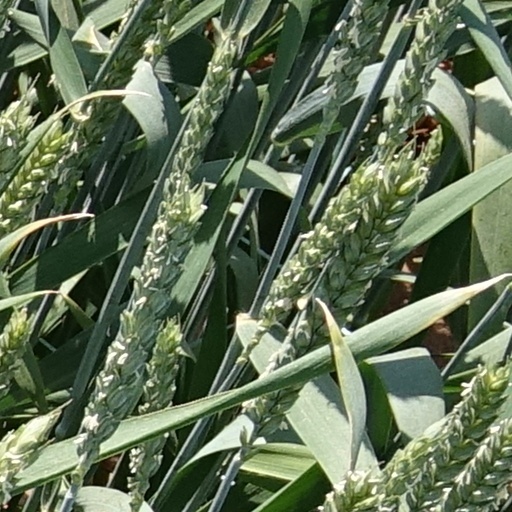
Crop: wheat